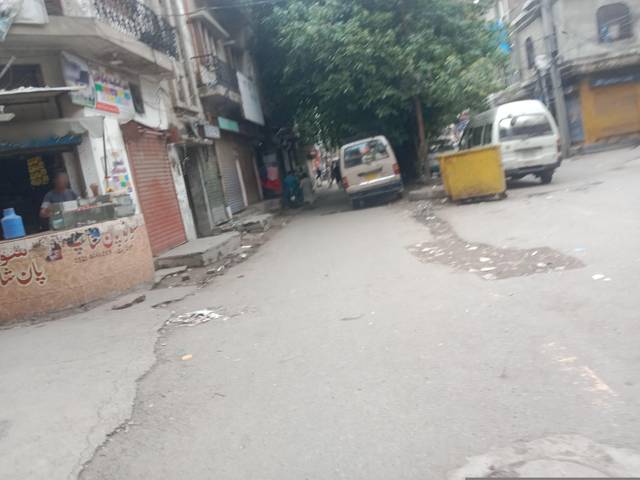
Region: Pakistan
Coordinates: 31.587, 74.304